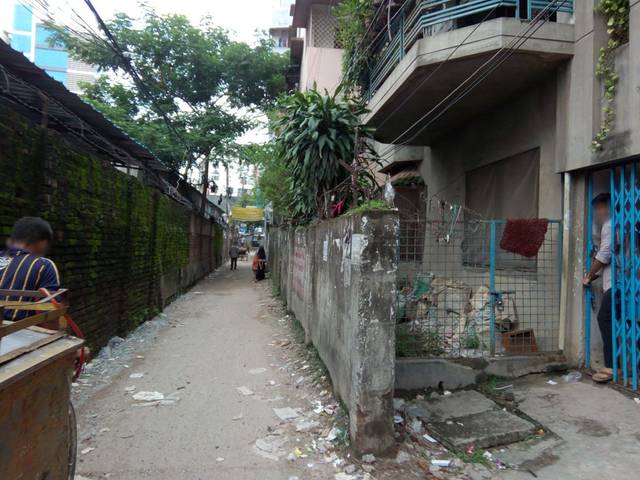
Region: Bangladesh
Coordinates: 23.752, 90.384